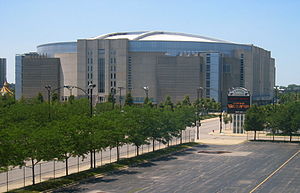
United Center
United Center
United Center er en sportsarena i Chicago i Illinois, USA, der er hjemmebane for både NHL-klubben Chicago Blackhawks og NBA-holdet Chicago Bulls. Arenaen har plads til ca. 21.000 tilskuere, og blev indviet den 18. august 1994.